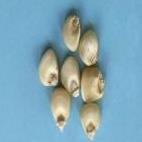
Maize quality: Good